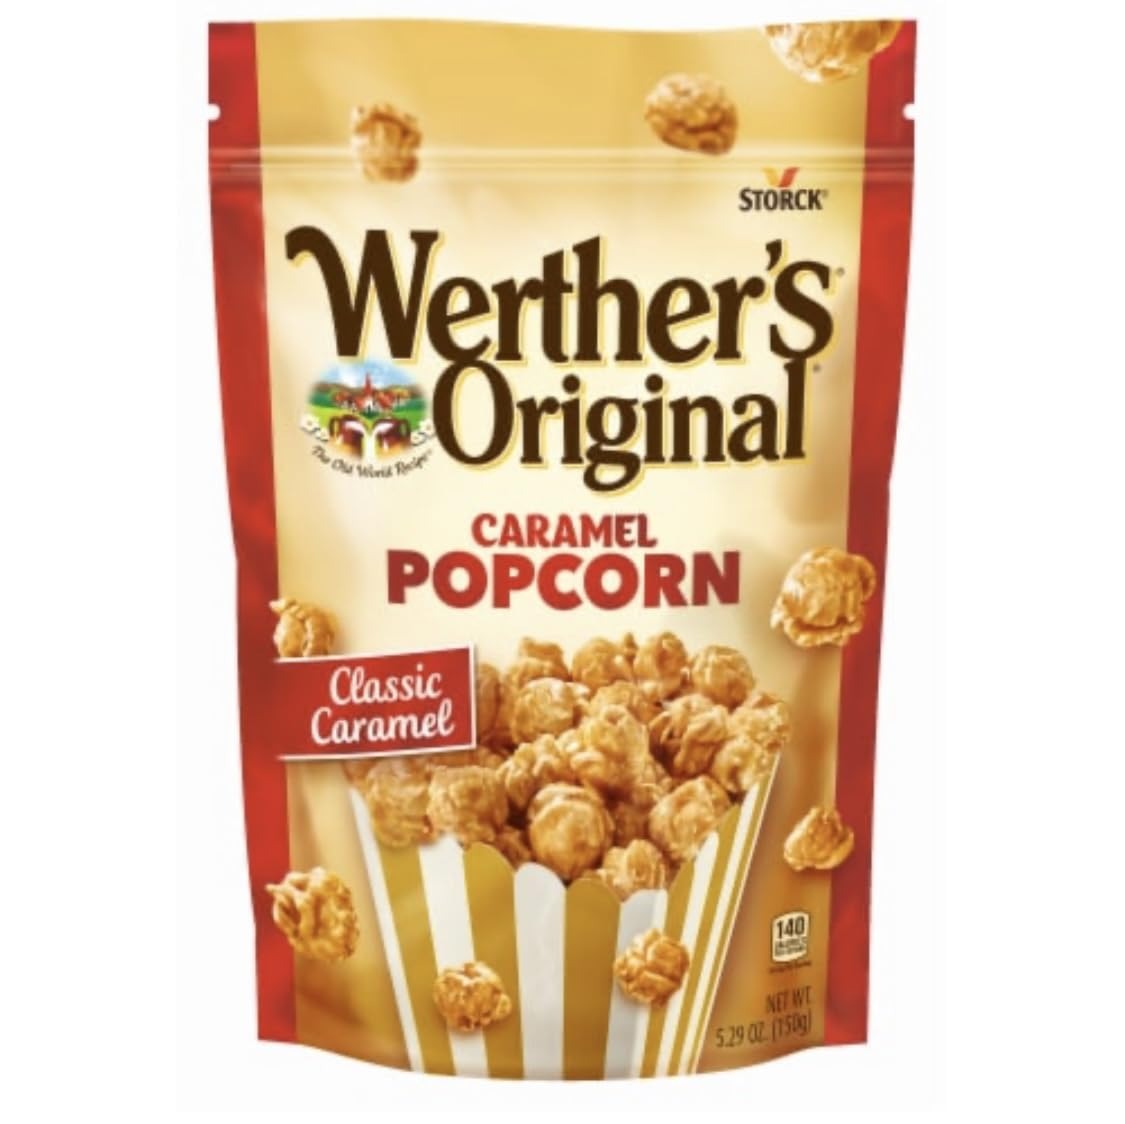
Item Name: Werther's Original Cinnamon Cookie Caramel Popcorn, 5 Oz
Bullet Point 1: Contains one 5 ounce bag of Werther's Original Cinnamon Cookkie Caramel Popcorn
Bullet Point 2: Contains one 5 ounce bag of Werther's Original Cinnamon Cookkie Caramel Popcorn
Product Description: Thsi caramel popcorn is a must try this holiday season - perfectly popped corn mixed with cinnamon cookie pieces wrapped with rich and creamy Werther's Original caramel.
Value: 5.0
Unit: Ounce

Price: 11.88